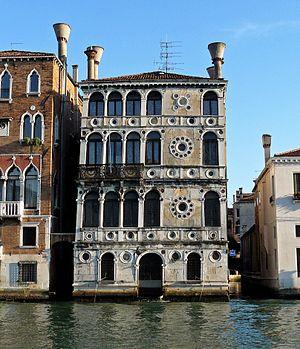
L'architecture de la Renaissance vénitienne commence un peu plus tard qu'à Florence, pas vraiment avant les années 1480. Tout au long de la période, elle fait surtout appel à des architectes provenant d'autres régions de l'Italie. La ville était très riche à cette époque et sujette aux incendies, de sorte que la plupart du temps, il y avait beaucoup de constructions et, au moins, les façades des bâtiments vénitiens étaient souvent particulièrement luxueusement ornées.